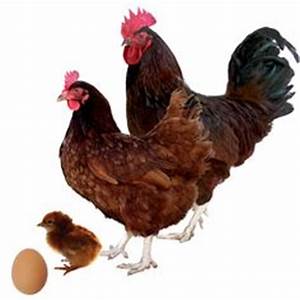
Label: chicken